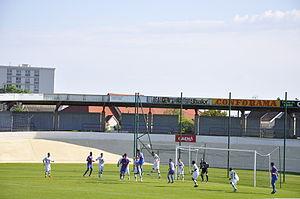
Match entre la réserve du SM Caen et La Vitréenne
La saison 2011-2012 du Stade Malherbe de Caen est la treizième de l'histoire du club bas-normand en première division du championnat de France, la deuxième consécutive au sein de l'élite du football français. C'est aussi la quatre-vingt-huitième de l'histoire du club.